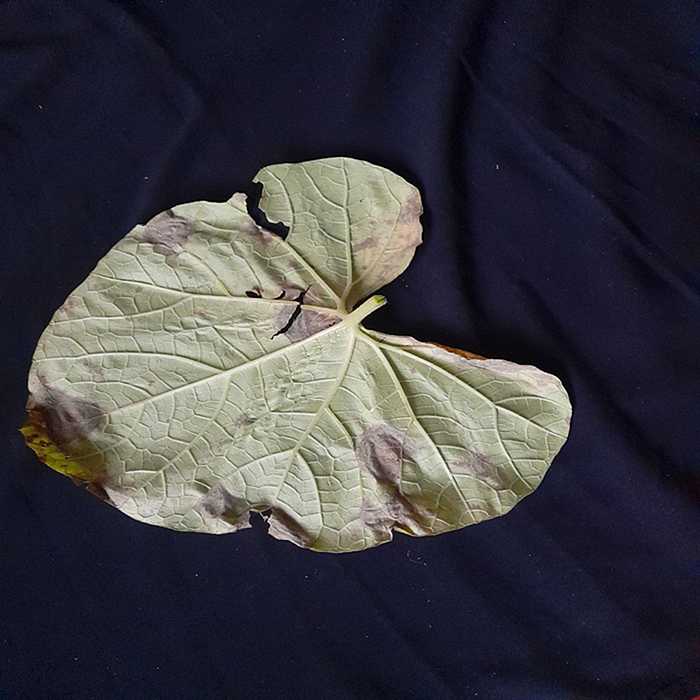
Plant: Bottle gourd
Label: Downey mildew